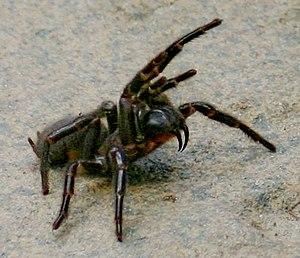
La sous-famille des Atracinae, communément qualifiées d’araignées à toile-entonnoir est une sous-famille des Hexathelidae. Elle comporte trois genres : Atrax, Hadronyche, et Illawarra. Cette sous-famille comporte plusieurs espèces au venin redoutable pour l'Homme, dont six ont fait des victimes. La morsure de l’araignée à toile-entonnoir de Sydney est potentiellement mortelle, mais avec le perfectionnement des techniques de premiers soins et l'apparition des sérums, la mortalité a beaucoup baissé. Cette sous-famille comporte 35 espèces, et tous ses membres sont endémiques à l'Australie.
Atrax est un genre d'araignées mygalomorphes de la famille des Atracidae.
Atrax robustus est une espèce d'araignées mygalomorphes de la famille des Atracidae, se trouvant en Australie dans la région de Sydney.
Les Atracidae sont une famille d'araignées mygalomorphes.